Frisby on the Wreake

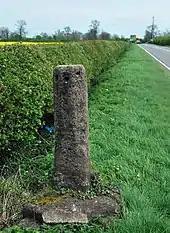
14th-century Stump Cross south of the village

When the church was founded the main road from Leicester to Melton Mowbray passed through the village, entering from Hoby with Rotherby to the south and leaving by Kirby Bellars to the north. The village was bypassed to the south when the turnpike, now the primary route A607, was built in the 18th century. The new road passes a medieval wayside cross that may have been a preaching place. The base and broken shaft of the cross survive. There is another medieval stone cross in the village centre.